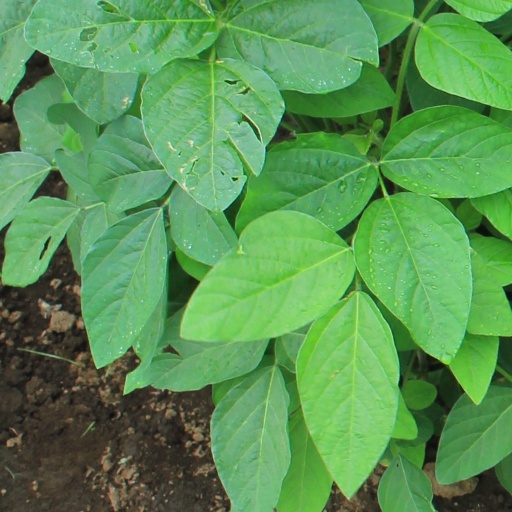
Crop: soybean